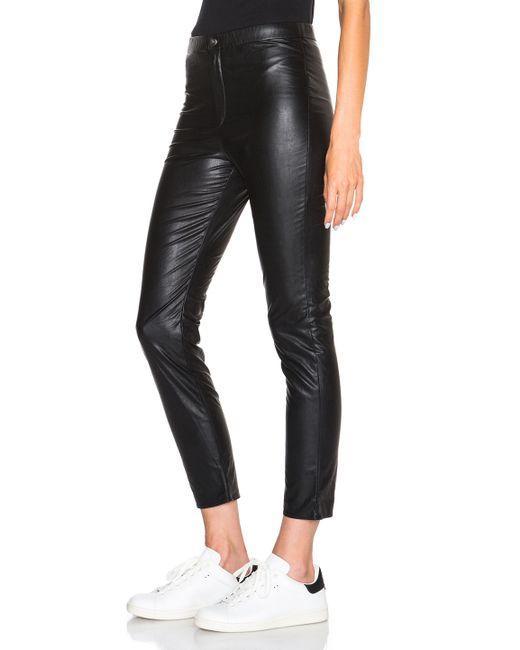
Schwarze, schlichte und schlicht geschnittene Lederhose, Freizeitkleidung